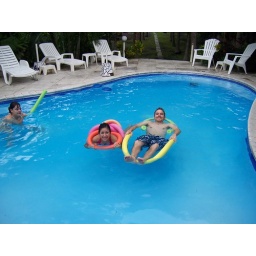
pam and Scott relaxing in the pool at the beach house